Nosy Boraha

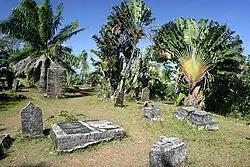
The cemetery of past pirates at Île Ste-Marie (St. Mary's Island)

Ile Sainte-Marie, or St. Mary's Island as it is known in English, became a popular base for pirates, between the 17th and 18th centuries. Beginning with Adam Baldridge in 1691 and ending with John Pro in 1719, the location was favourable for pirate activity, being near maritime routes travelled by ships returning from the East Indies, their holds overflowing with loot. The location also provided bays and inlets for protection from storms, abundant fruit and quiet waters. Legendary pirates including William Kidd, Robert Culliford, Olivier Levasseur ("") who wrote a , Henry Every, Abraham Samuel and Thomas Tew lived in the "île aux Forbans", an island located in the bay of Sainte Marie's main town, Ambodifotatra. Many of them were interred in cemeteries on Nosy Boraha, although the remains have never been identified.